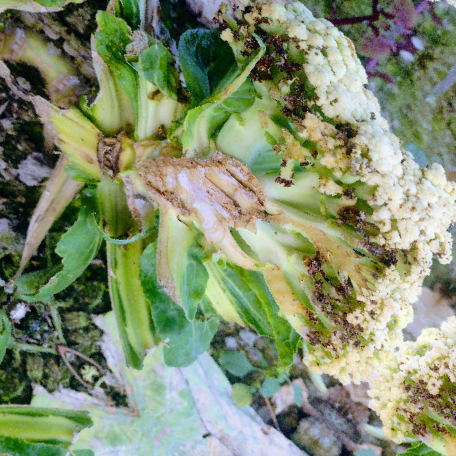
Label: Bacterial spot rot